Gyricon

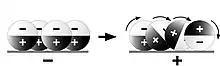
A scheme of Gyricon beads rotating.

A Gyricon sheet is a thin layer of transparent plastic, in which millions of small beads, somewhat like toner particles, are randomly dispersed. The beads, each contained in an oil-filled cavity, are free to rotate within those cavities. The beads are "bichromal", with hemispheres of two contrasting colors (e.g. black and white, red and white), and charged, so they exhibit an electrical dipole. When voltage is applied to the surface of the sheet, the beads rotate to present one colored side to the viewer. Voltages can be applied to the surface to create images such as text and pictures. The image will persist until new voltage patterns are applied